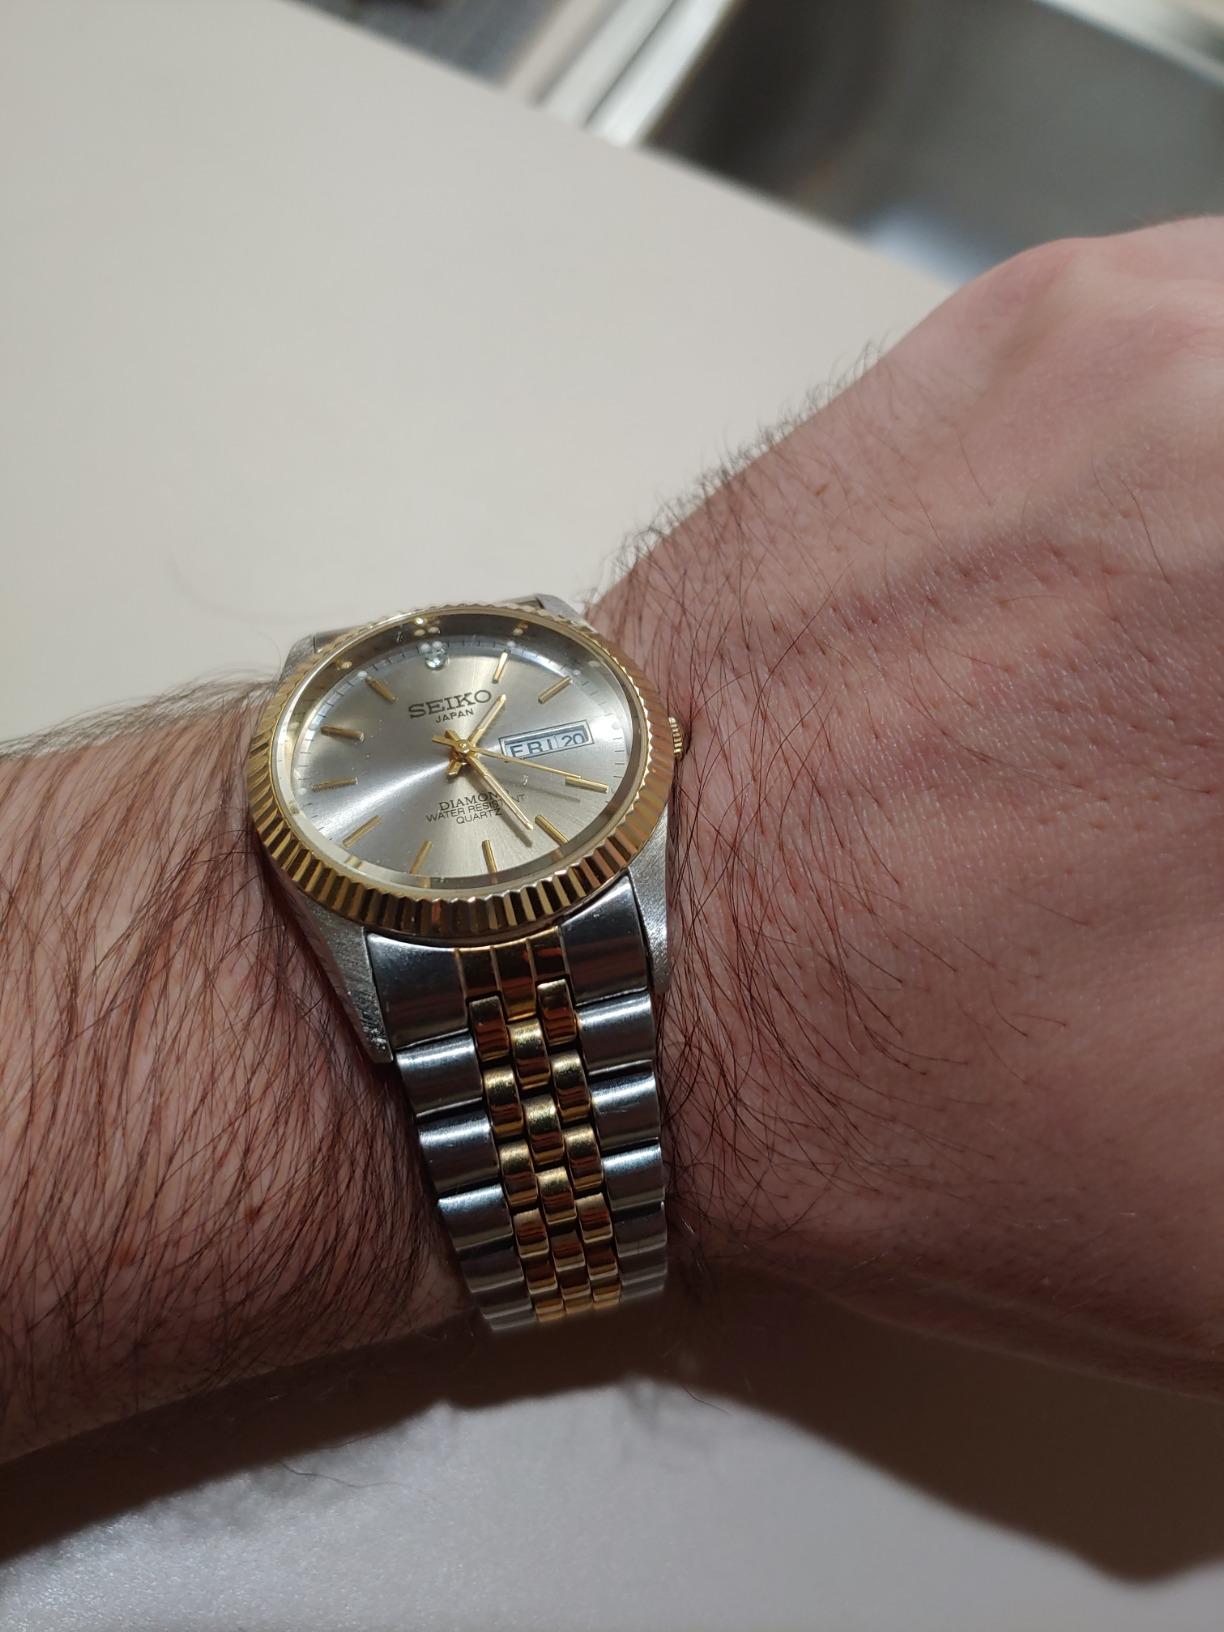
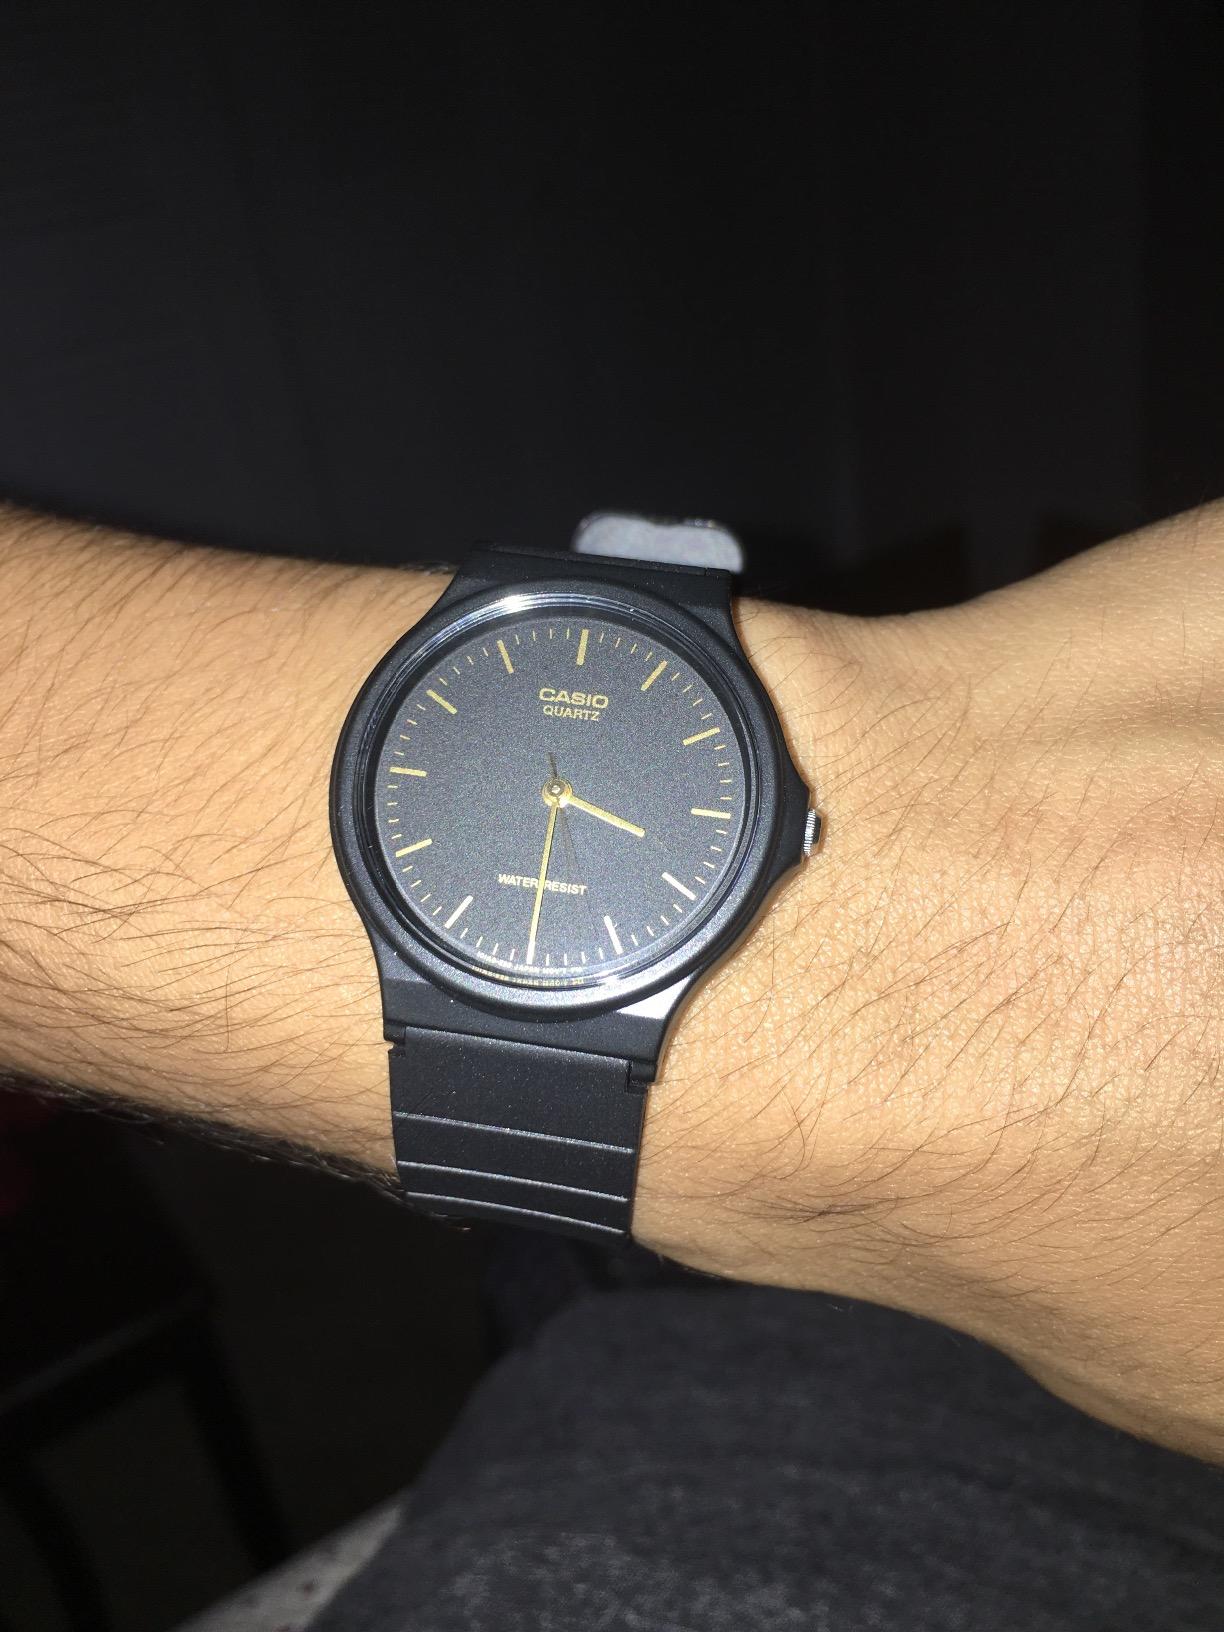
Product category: accessories_watch
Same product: no